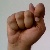
The image shows a hand gesture representing the letter 'T' in Indian Sign Language.